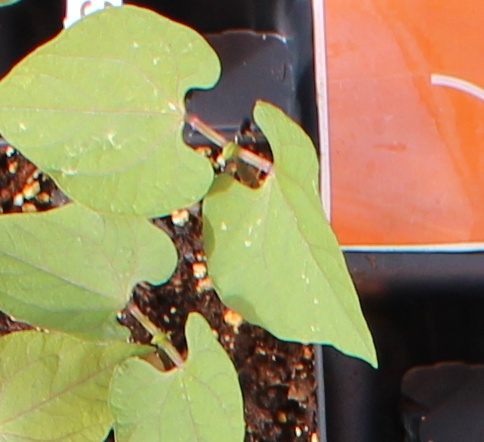
Label: Blackbean